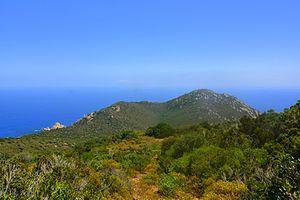
Zembra est une île rocheuse située dans le nord-est du golfe de Tunis.